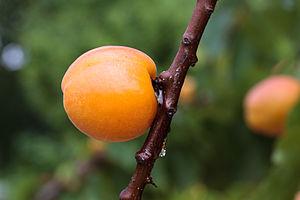
Abricotier «